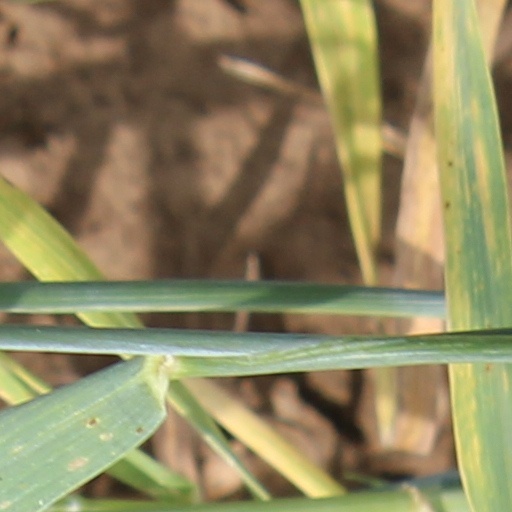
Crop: wheat